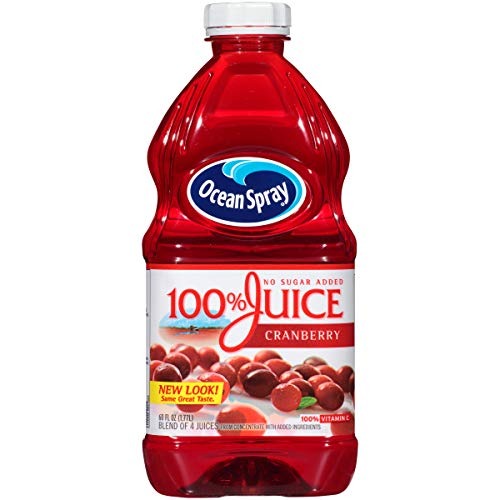
Item Name: Ocean Spray 100% Juice, Cranberry, 60 Ounce
Bullet Point 1: It's 100% fruit juice with no added sugar
Bullet Point 2: Two servings (one cup) of fruit and 100% of your daily vitamin C in every glass
Bullet Point 3: No preservatives, artificial flavors or sweeteners
Bullet Point 4: From the Growers at Ocean Spray - Grower owned since 1930
Value: 60.0
Unit: Fl Oz

Price: 4.89